Devon Werkheiser

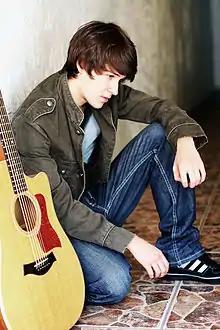
Werkheiser in February 2010

Werkheiser was signed with Universal Motown, however his label status on Myspace later changed to unsigned. He performed live shows with female vocalists Kristen Marie Hollyin and Britney Christian.